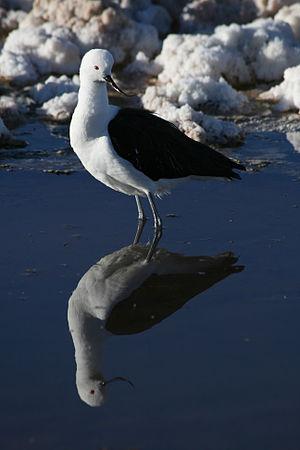
La province de Jujuy est une province argentine, située dans le nord-ouest du pays, limitée à l'est et au sud par la province de Salta, à l'ouest par le Chili et au nord par la Bolivie. Sa capitale est San Salvador de Jujuy.
Catamarca est une province du nord-ouest de l'Argentine. Elle est entourée des provinces de Salta au nord, Tucumán et Santiago del Estero à l'est, Córdoba au sud-est, et La Rioja au sud. À l'ouest, elle est contiguë au Chili.